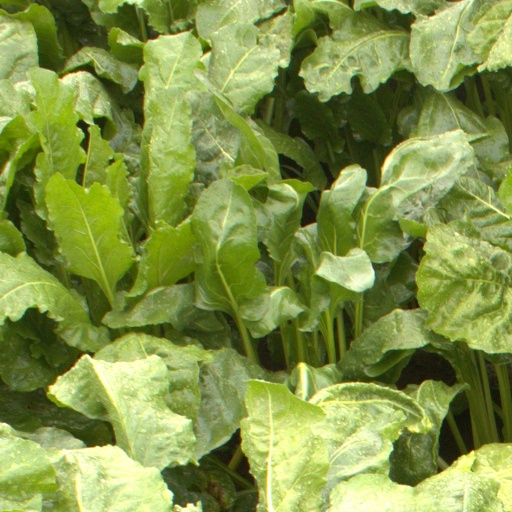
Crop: sugar beet